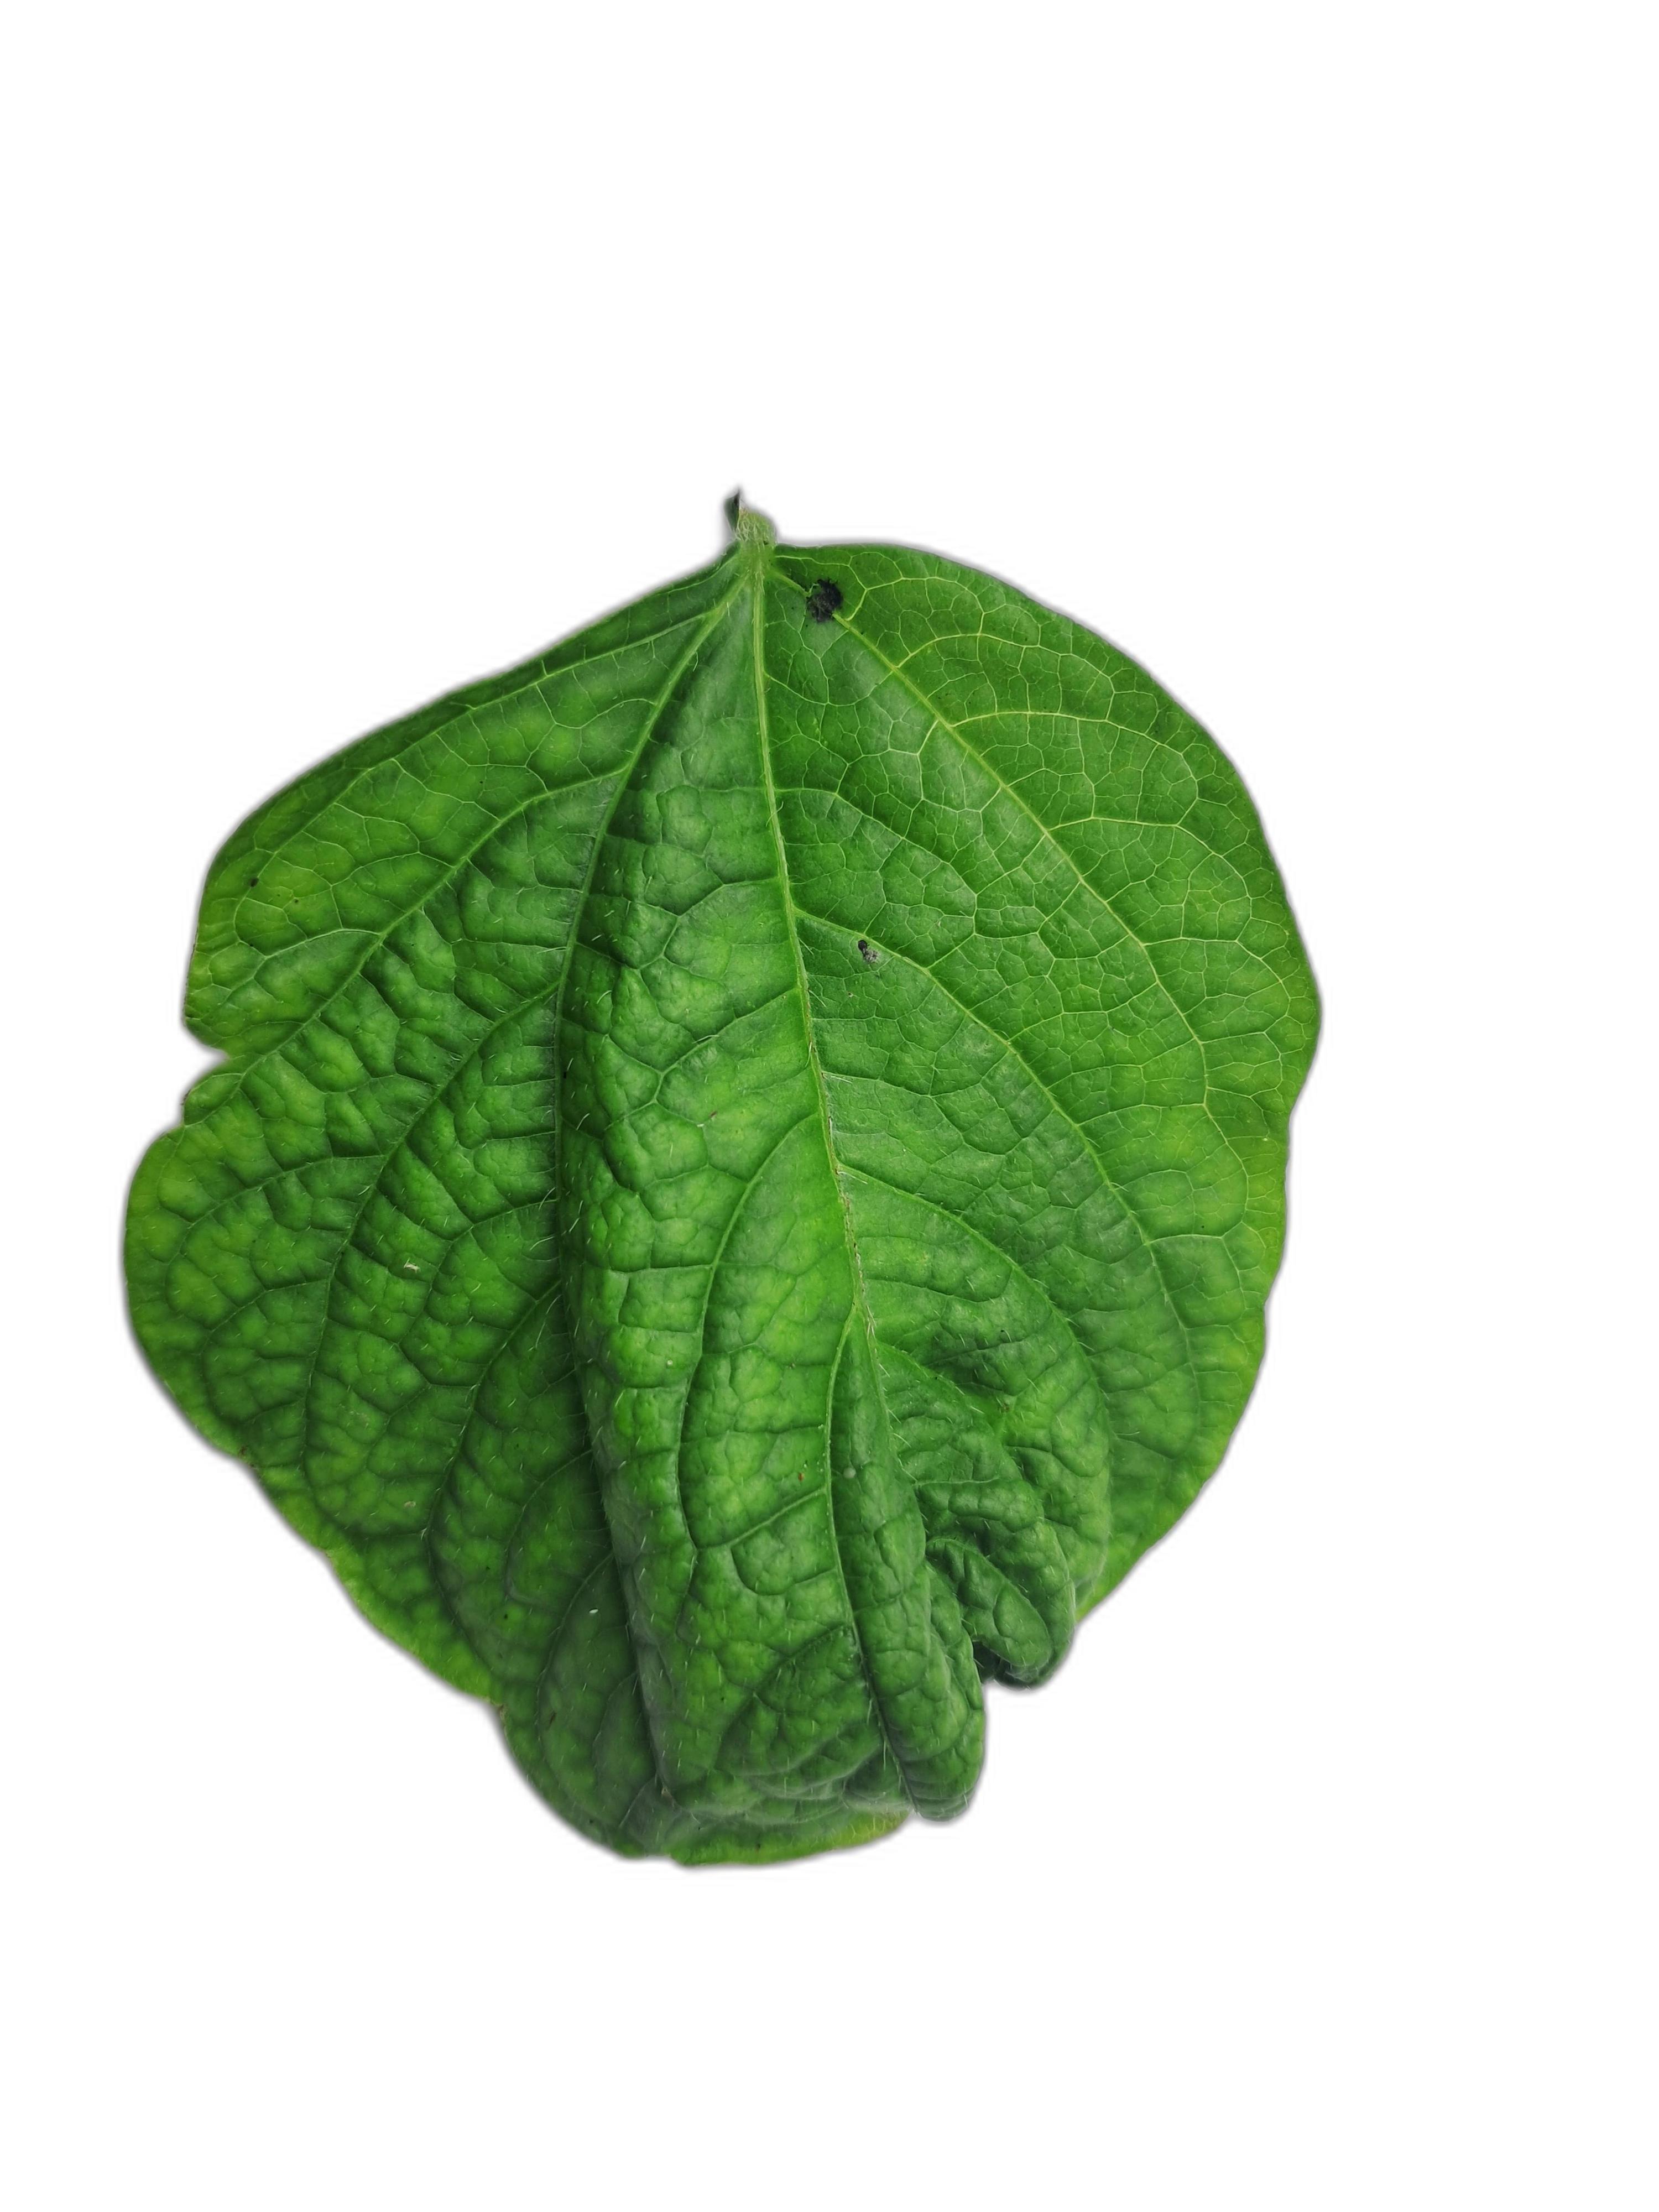
Label: Leaf Crinkle